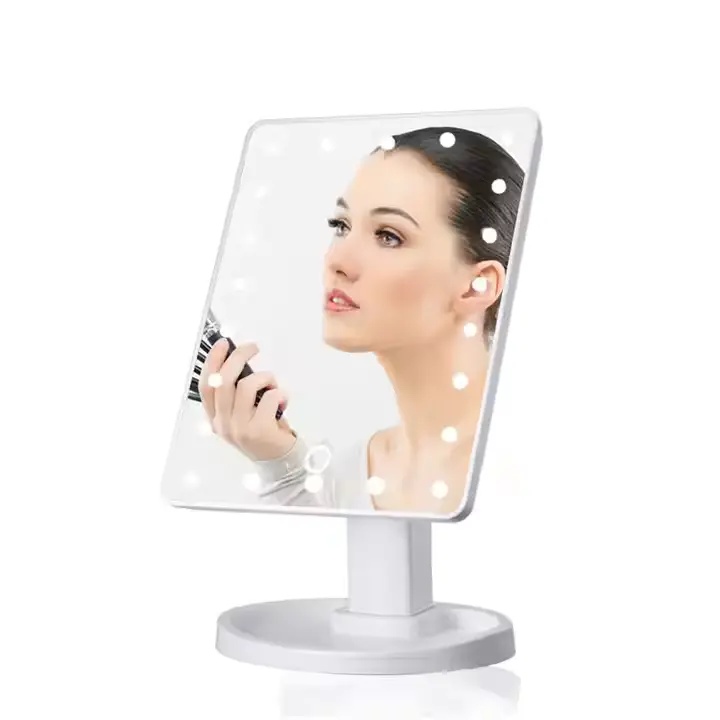
Makeup Mirror With Lamp
This professional-grade Makeup Mirror with Lamp combines functionality with precision lighting for flawless makeup application. The strategically positioned illumination eliminates shadows while providing true-to-life color rendering. Designed with adjustable brightness settings to simulate various lighting environments, ensuring your makeup looks perfect in any setting. The ergonomic design offers optimal viewing angles for detailed cosmetic work. Specification Feature Details Product Name Makeup Mirror Vanity Mirror with Lights Shape Rectangle Mounting Type Tabletop Mount Light Source 20 LED Lights Power Supply Dual Power (Battery or USB) Control Type Touch Screen Dimming Yes (Dimmable) Portability Small & Detachable Usage Cosmetic, Desk Table Makeup
Brand: HELLOSMART
Category: Health & Beauty > Personal Care > Cosmetics > Cosmetic Tools > Makeup Tools > Face Mirrors